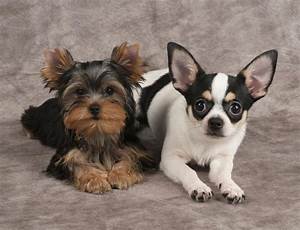
Label: cane